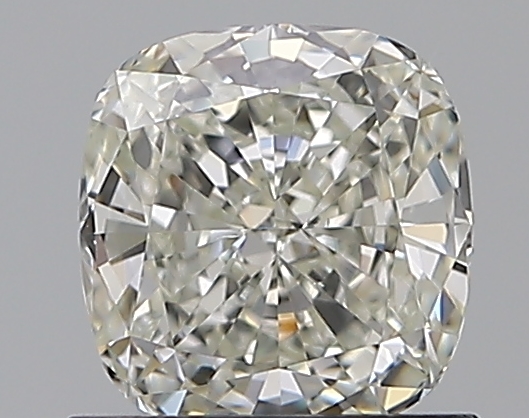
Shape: cushion
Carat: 0.9
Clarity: VS2
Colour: I
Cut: EX
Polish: EX
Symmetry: VG
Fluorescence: N
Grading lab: GIA
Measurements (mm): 5.84 x 5.59 x 3.35